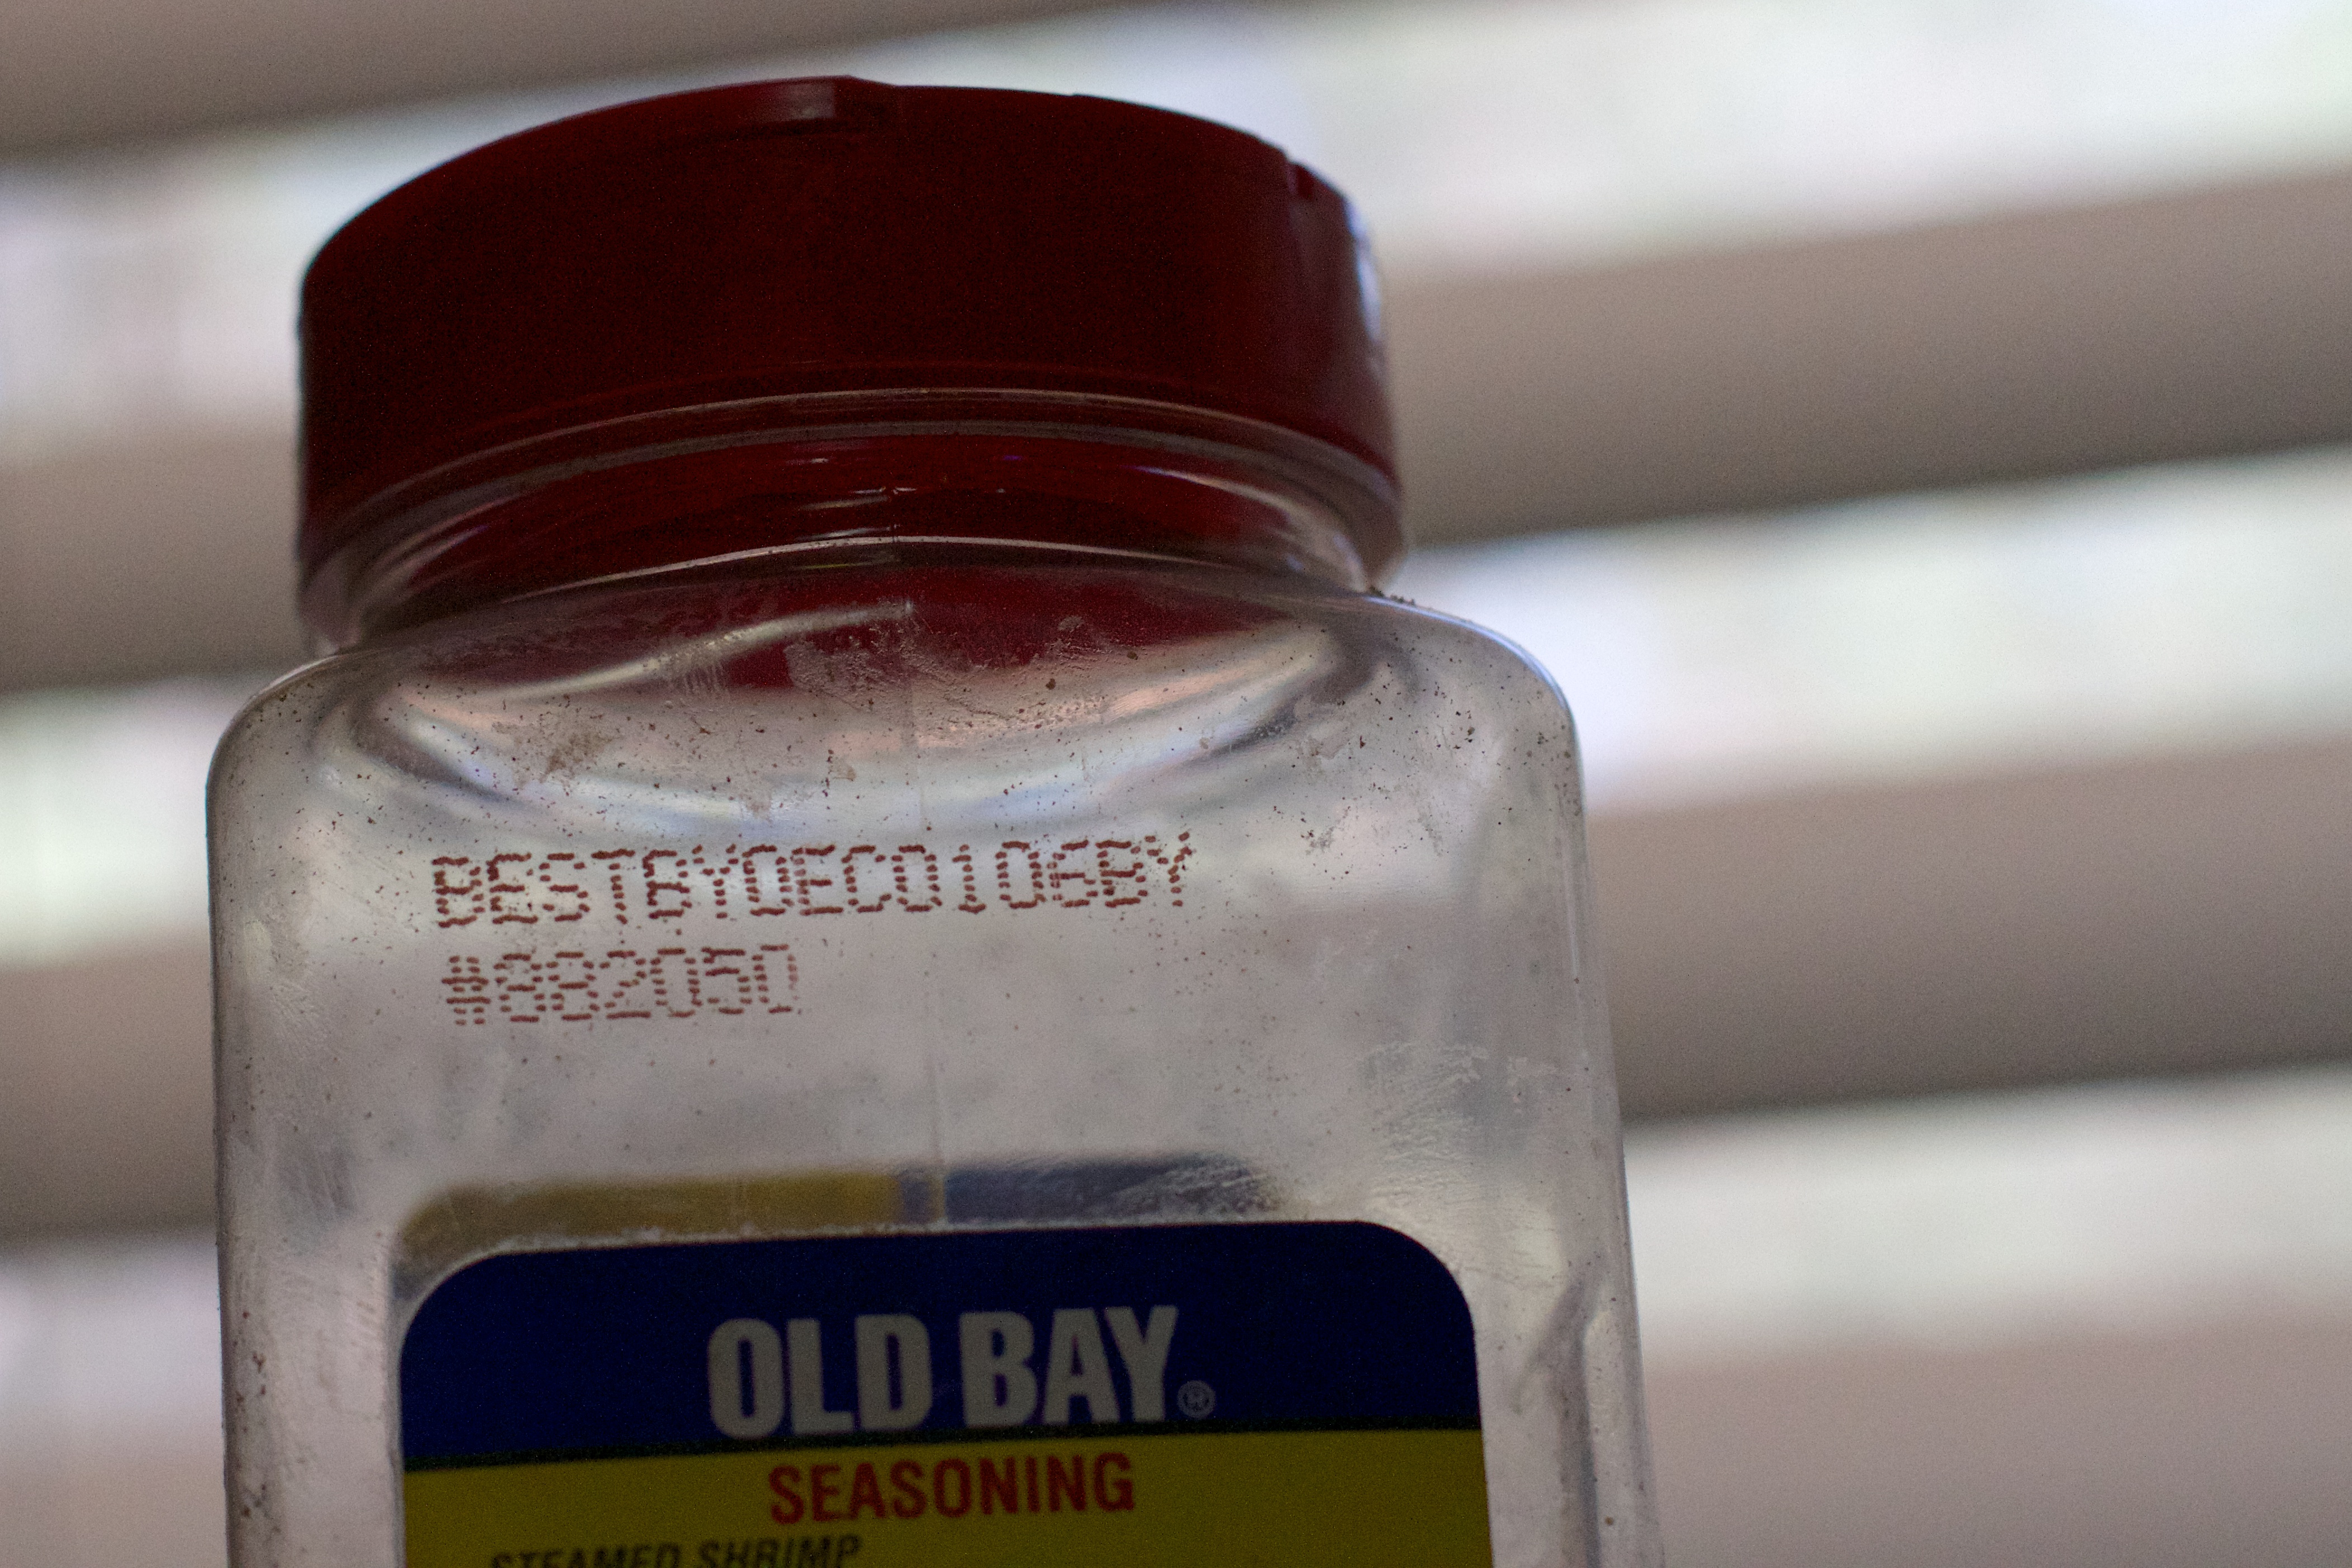
bottle, product, ds106, 106, flavor